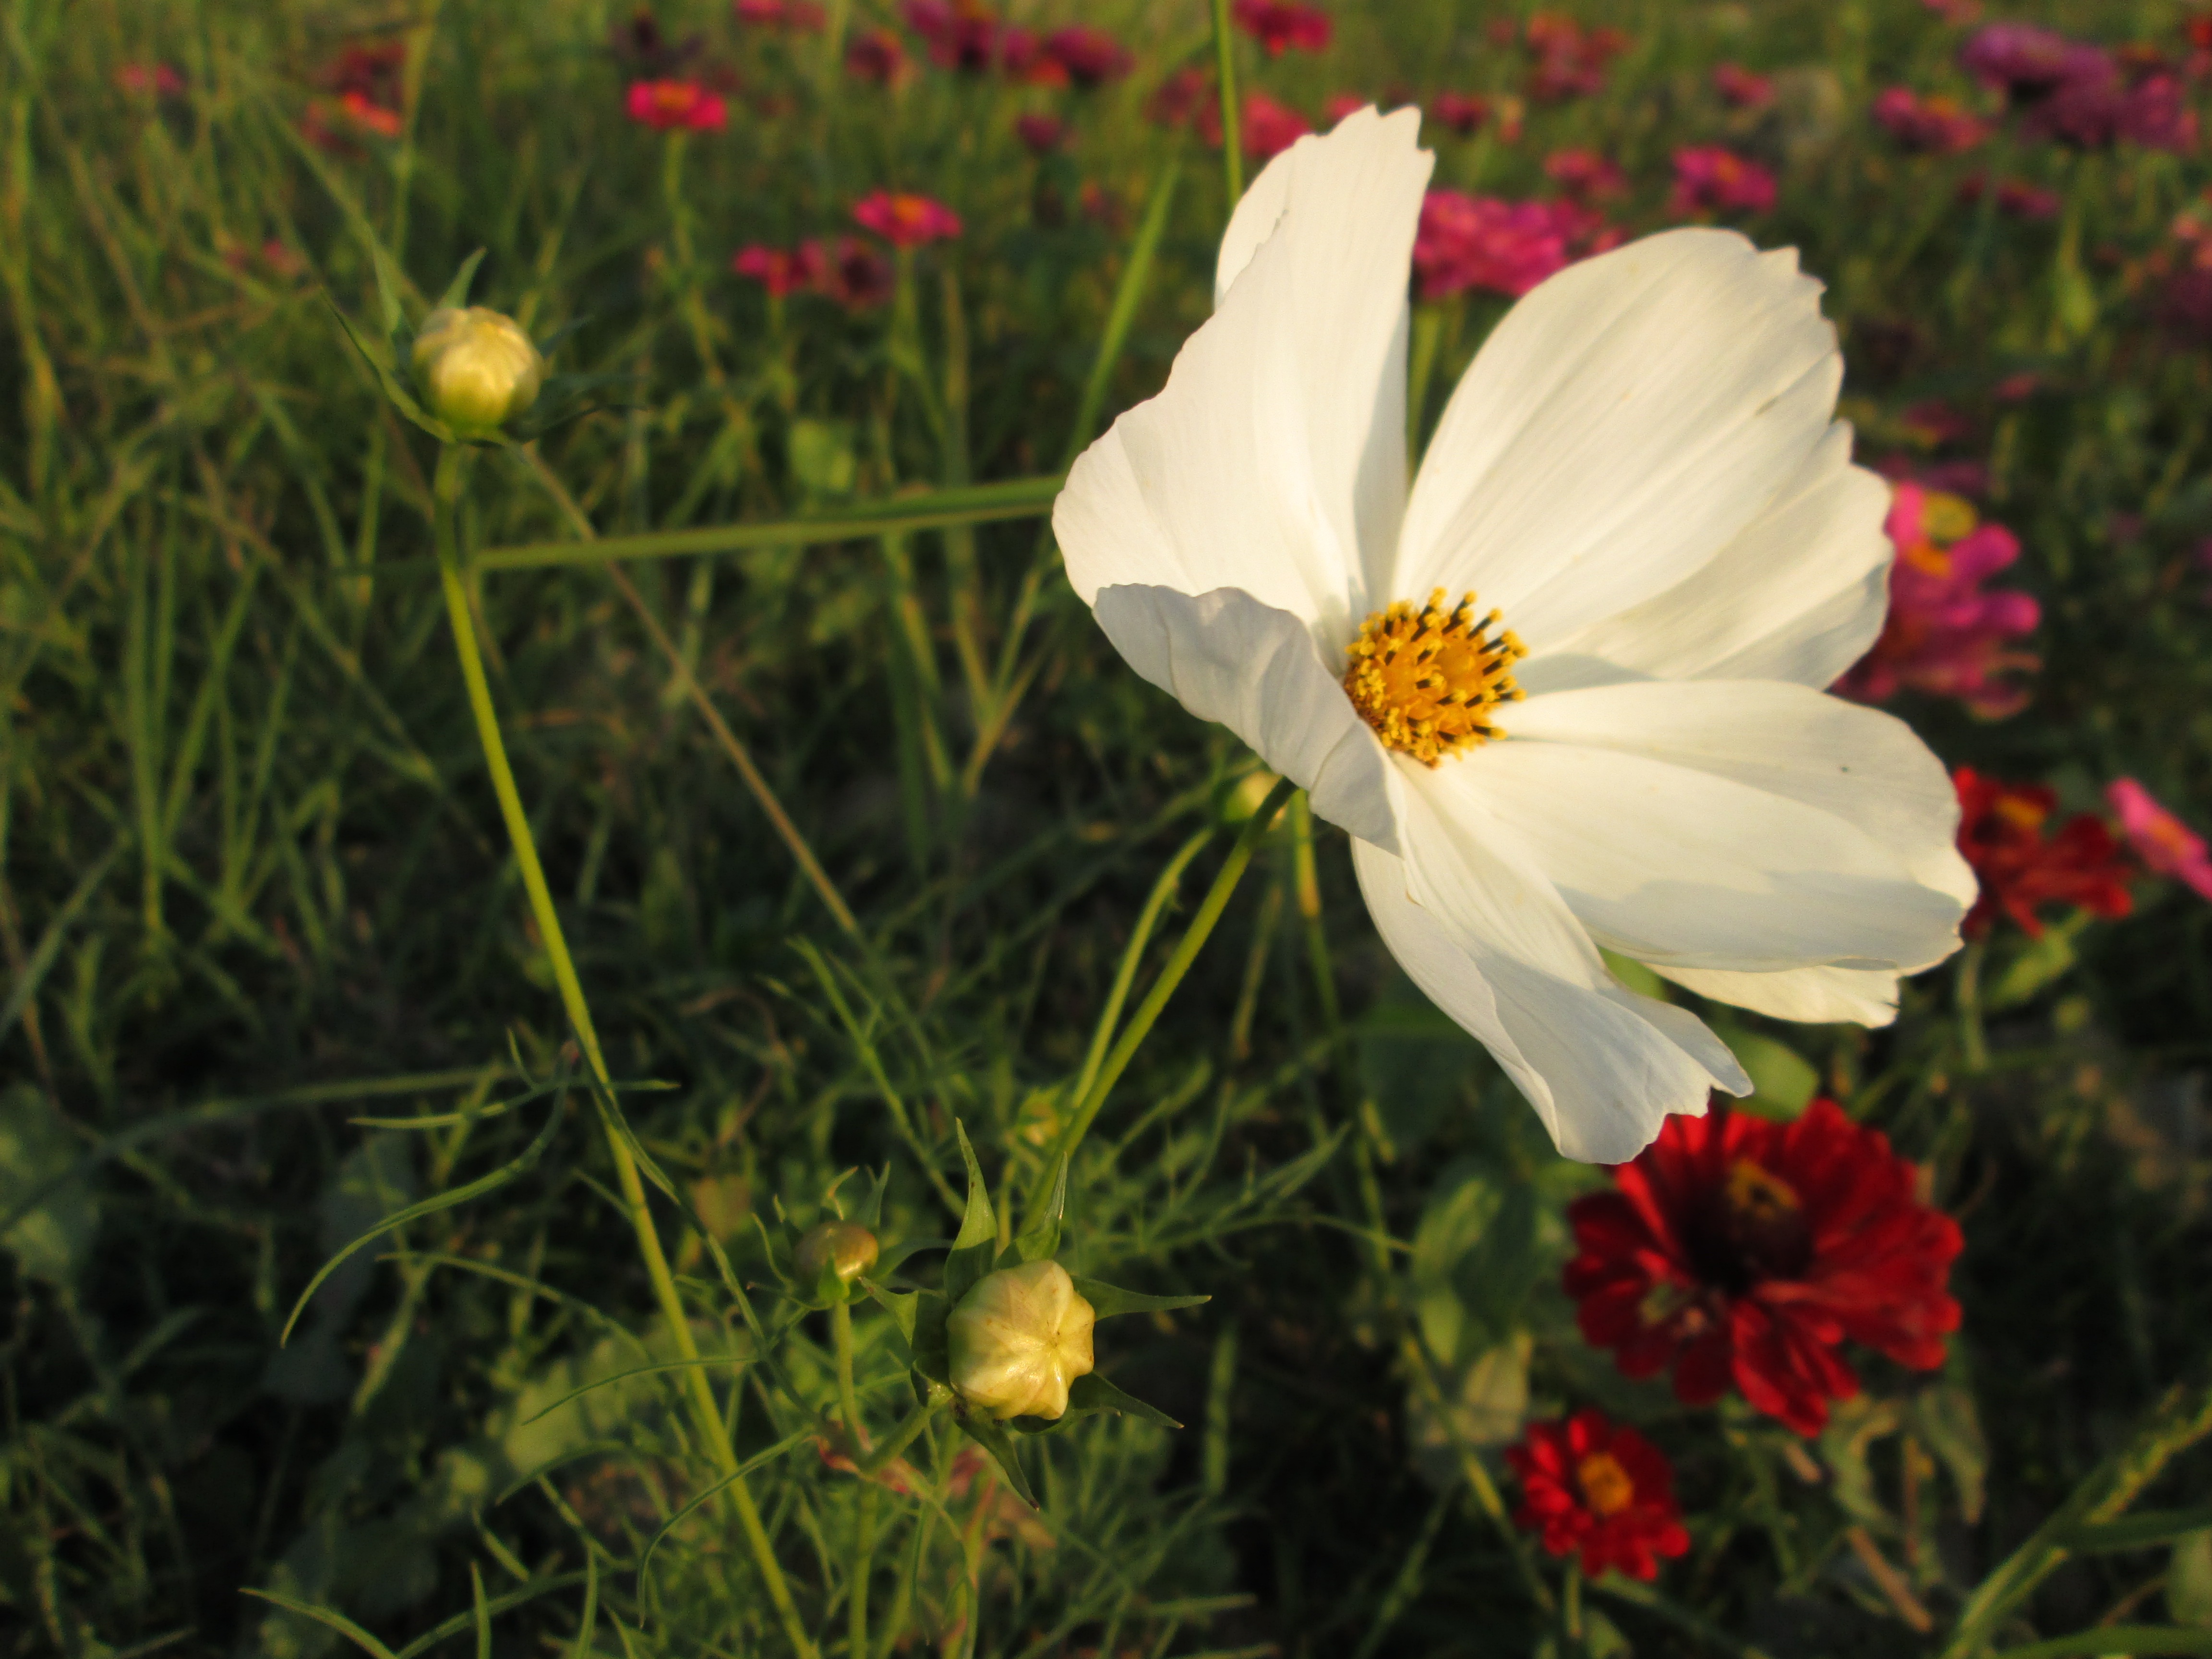
nature, grass, blossom, plant, white, field, meadow, flower, petal, daisy, botany, flora, wildflower, flowers, chrysanthemum, macro photography, flowering plant, daisy family, oxeye daisy, land plant, garden cosmos